Sack of Sarajevo

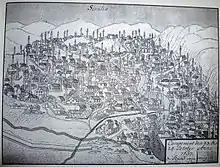
Seralia (Sarajevo) as envisioned in 1697

On 6 October, Prince Eugene left Osijek in Slavonia with 6,500 warriors (4000 spearmen, 2500 infantry with rifles, 12 small cannons and, two mortars). After crossing the river Sava to get into Bosnia, the small town of Brod was plundered, this marked the beginning of his intrusion into Bosnia. Upon his arrival in Bosnia, Prince Eugene and his army followed the river Bosna downwards until they reached Sarajevo. On their way to Sarajevo they encountered the Doboj Fortress. They sent an ultimatum to the people there, but they refused to surrender. After artillery shelling of the fortress, it finally fell on 16 October. After the victory at Doboj, Prince Eugene's army marched to the town of Maglaj where they encountered less resistance and captured it quickly. After the capture of Maglaj, Prince Eugene's army marched on to Žepče. Even though there was resistance at Žepče, local desertion became the reason for it falling as fast as Maglaj. Heavy resistance was encountered at Zenica and Vranduk. The Vranduk Fortress was ultimately bypassed since it proved extremely hard to conquer. The weaker arms and smaller size of the resistance forces in Zenica let Prince Eugen conquer it on 20 October. In the end, it took Prince Eugene and the Austrians 11 days to get to the medieval town of Visoko. Upon their arrival they decided to loot and set the town on fire, completely destroying it.